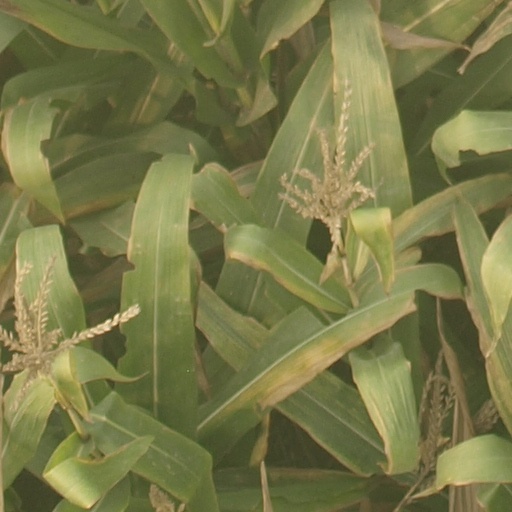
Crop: maize; corn